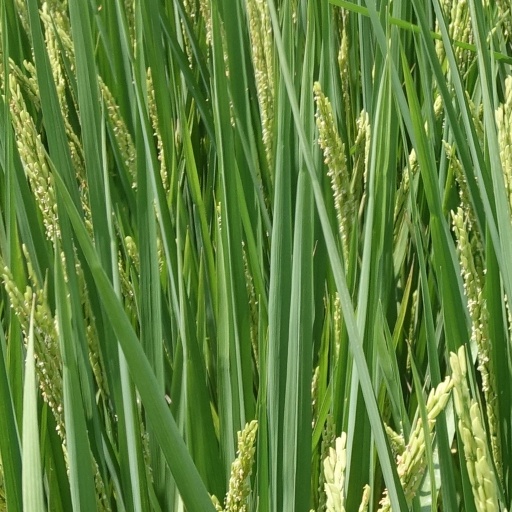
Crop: rice